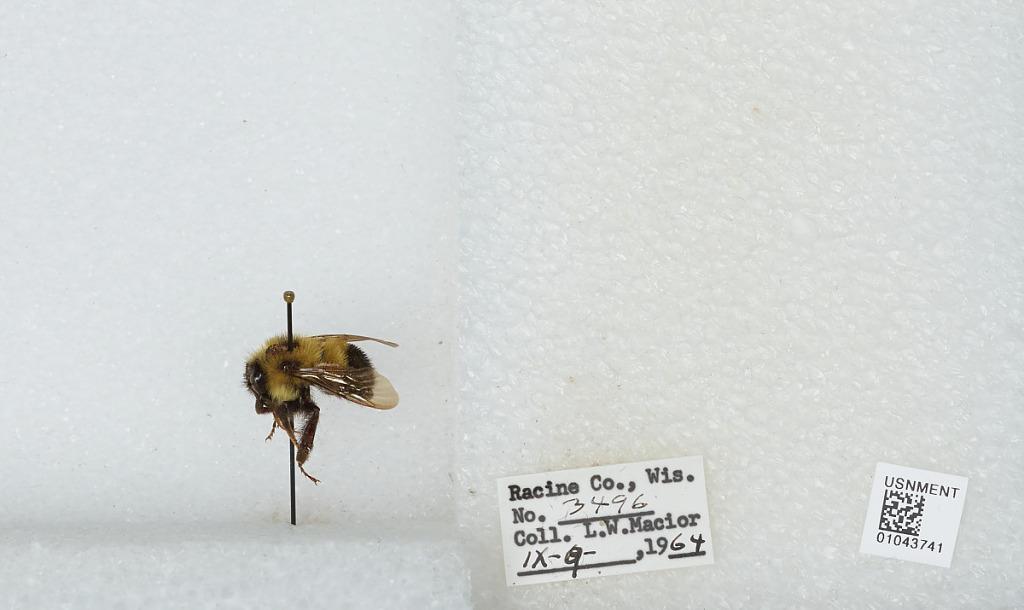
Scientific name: Bombus (Bombus) affinis Cresson
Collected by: L. Macior
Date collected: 1964-9-9
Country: United States
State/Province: Wisconsin
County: Racine
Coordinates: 42.78, -87.76